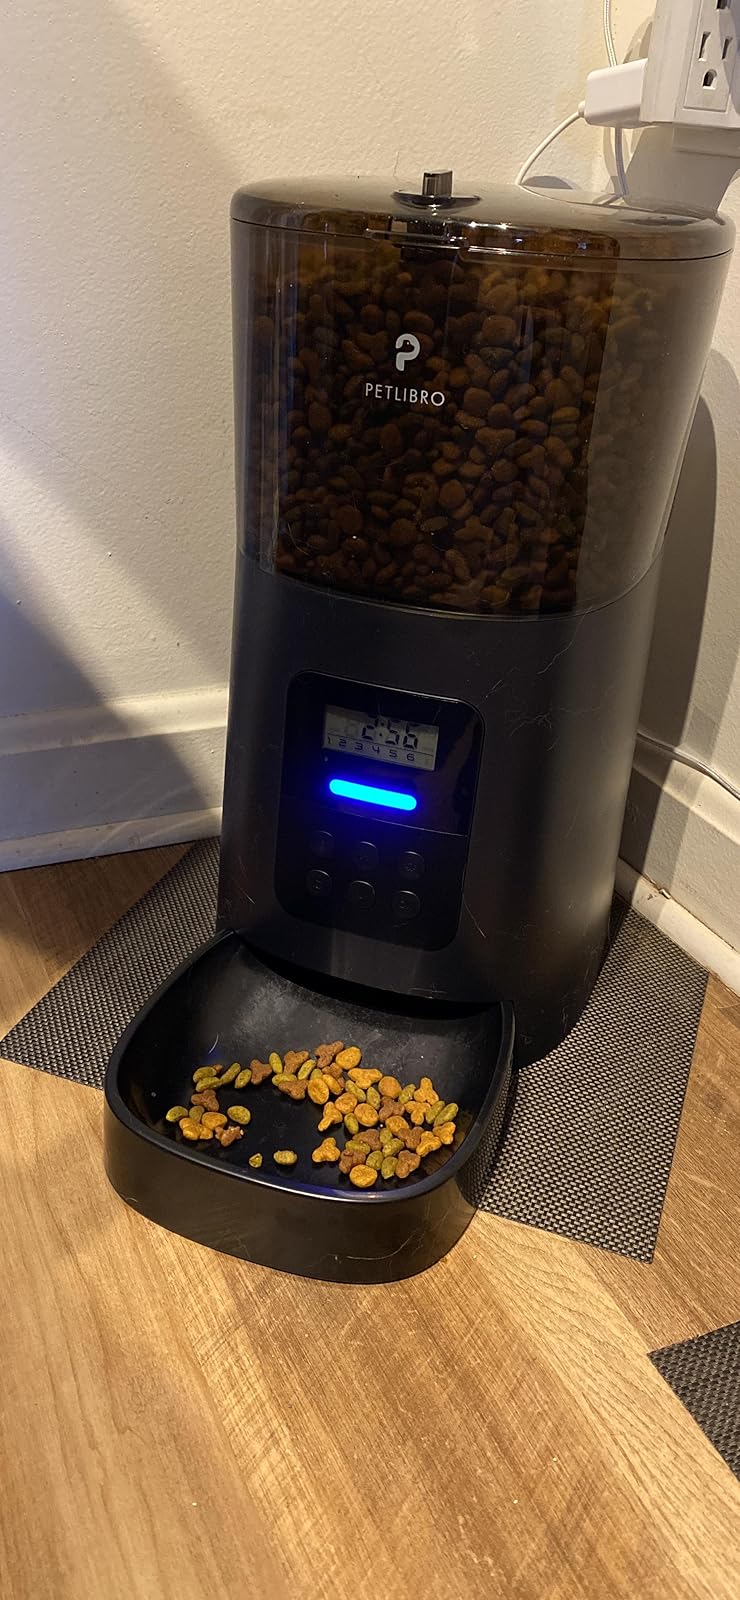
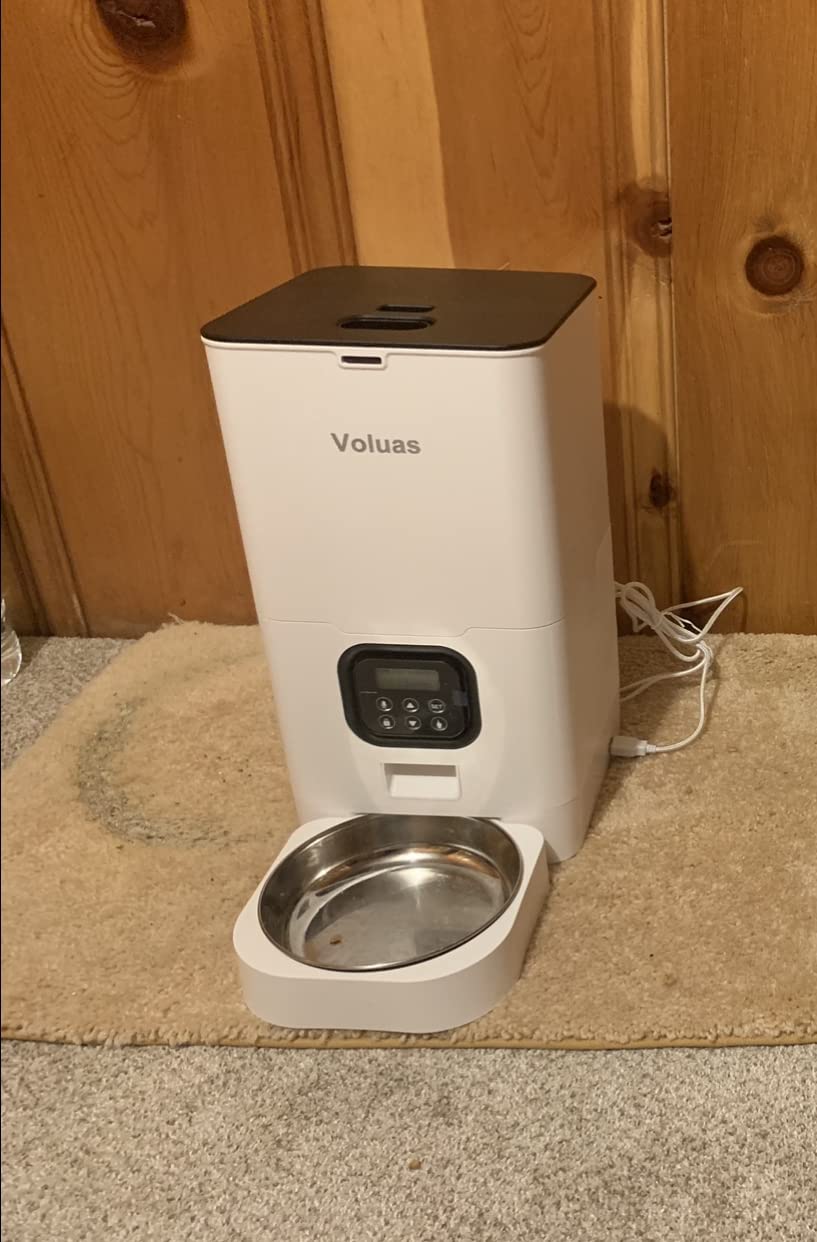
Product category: items_feeder
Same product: no